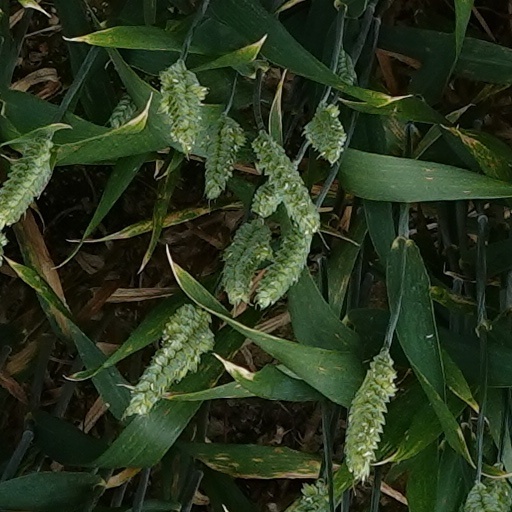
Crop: wheat